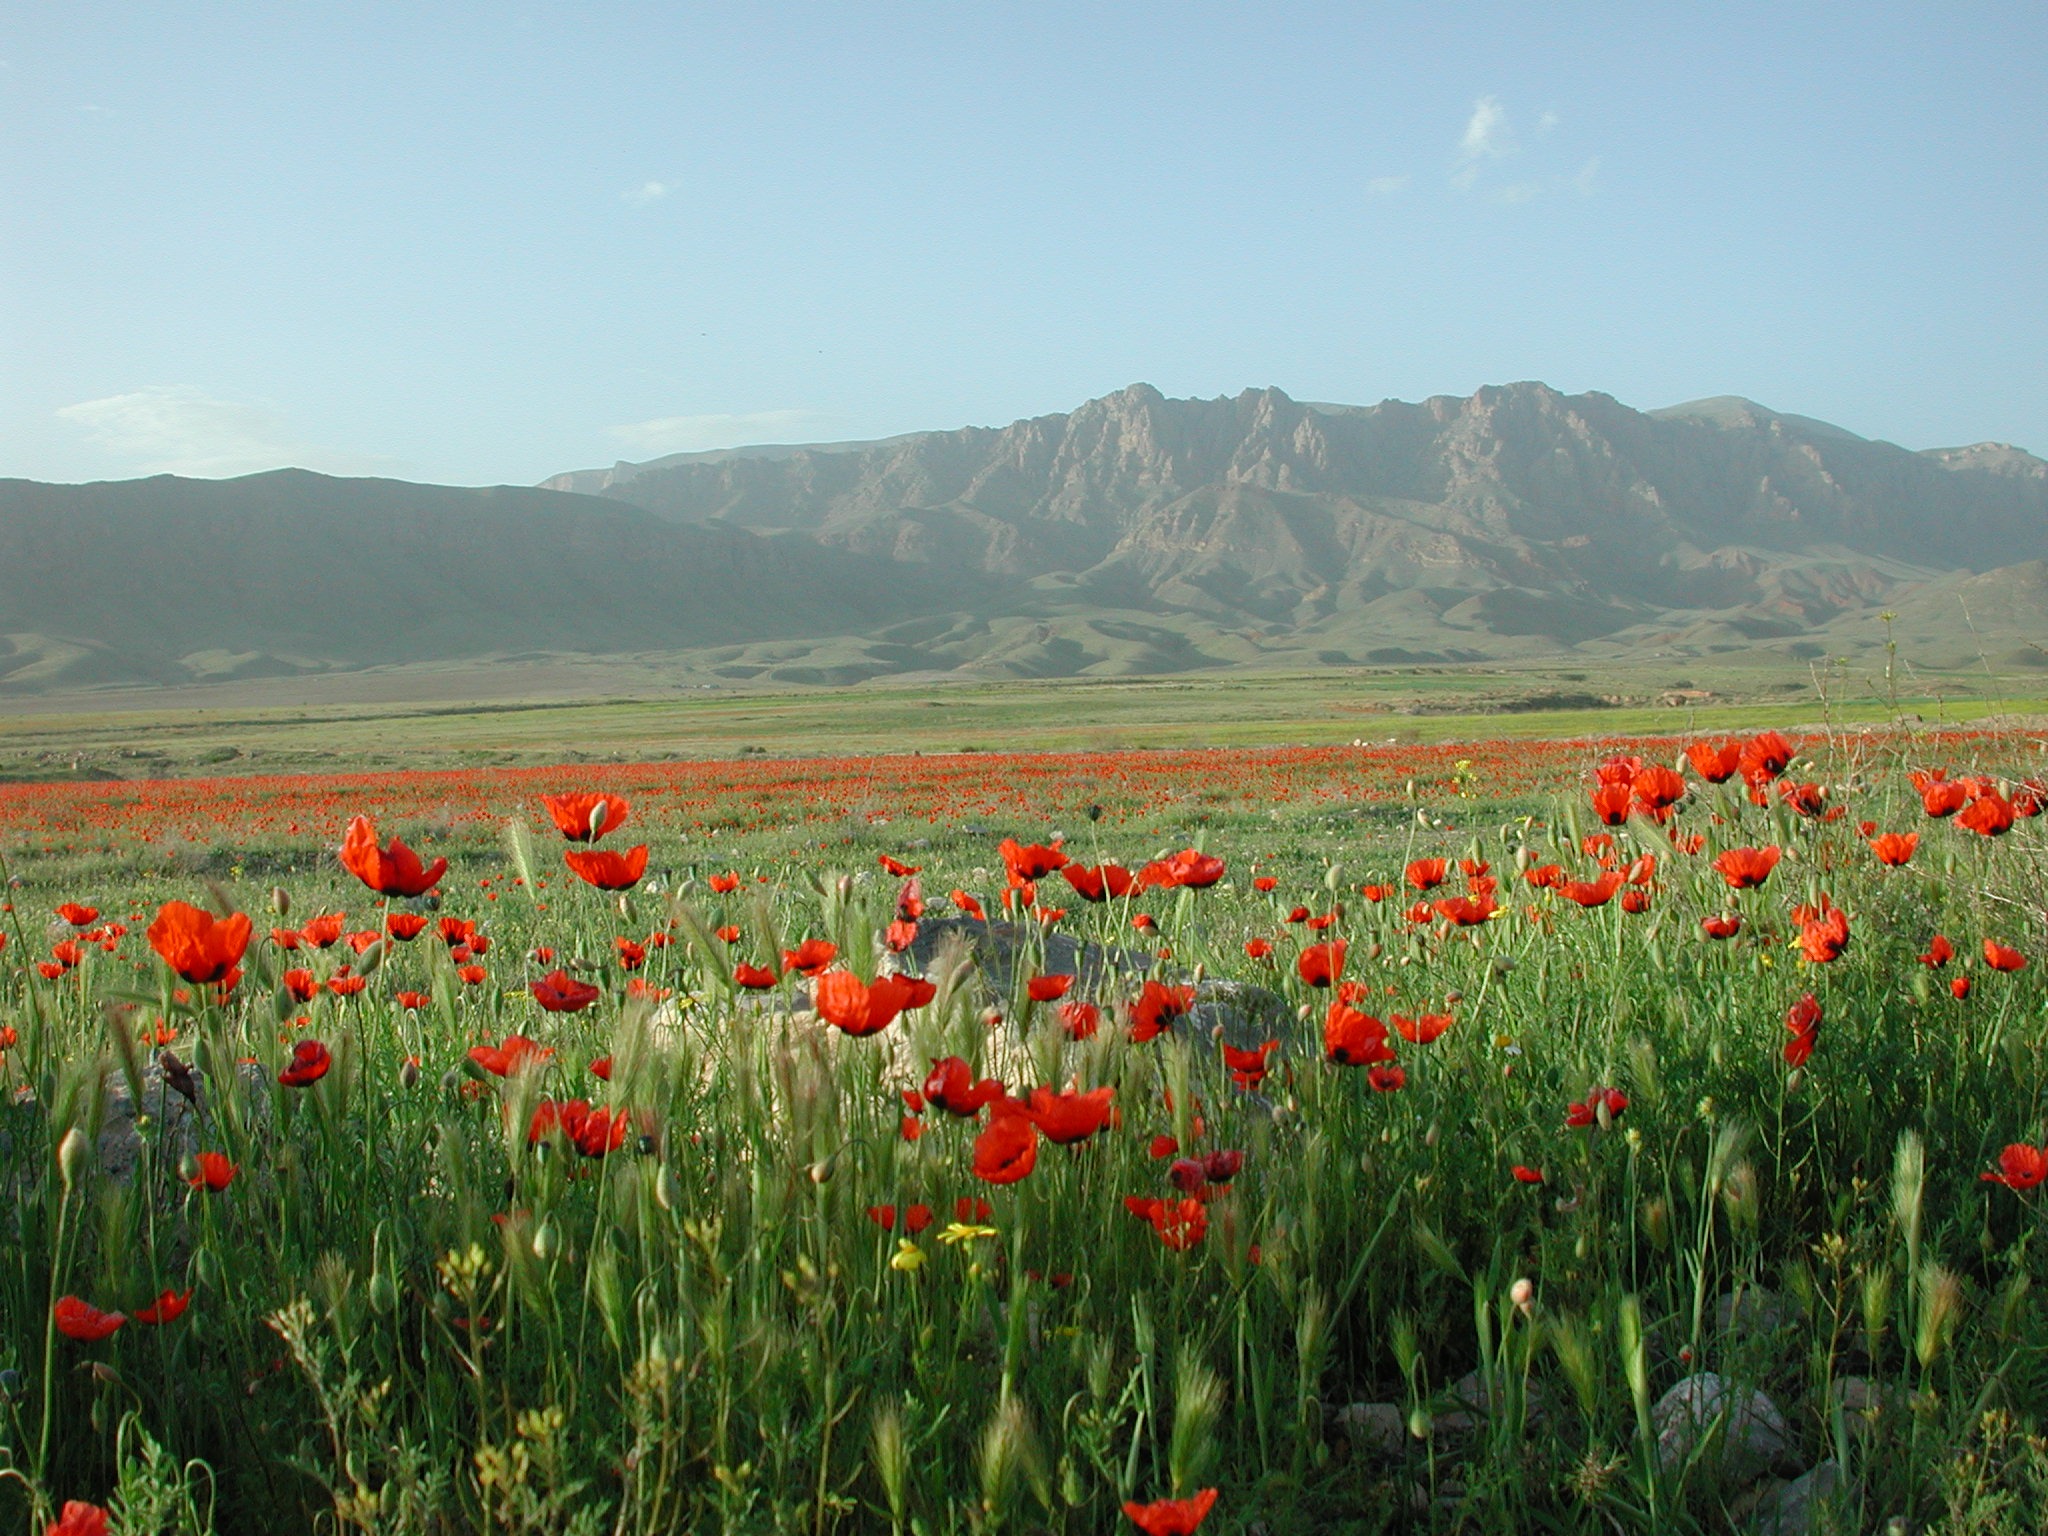
nature, grass, horizon, blossom, mountain, plant, field, meadow, prairie, flower, bloom, summer, red, pasture, flora, plain, wildflower, fields, mountains, grassland, turkey, plateau, poppy, habitat, border, armenia, steppe, rural area, ararat, flowering plant, natural environment, grass family, mountainous landforms, land plant